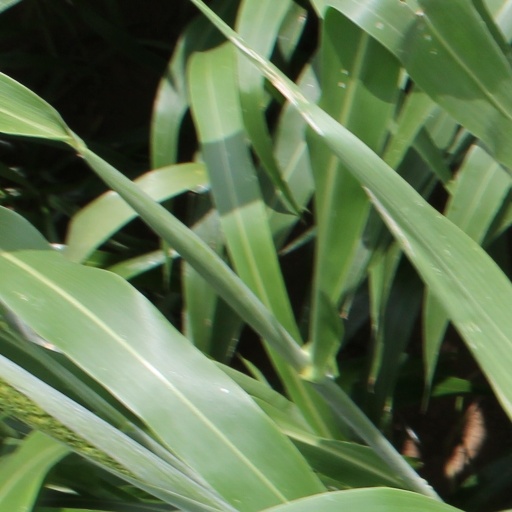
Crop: sorghum